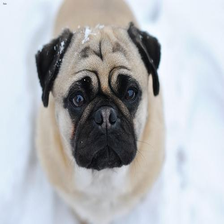
Species: dog
Breed: pug